Montjuïc Cable Car

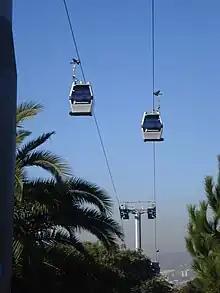

The Montjuïc Cable Car (officially Telefèric de Montjuïc, in Catalan) is a gondola lift in Barcelona, Catalonia, Spain. The cable car runs from a lower terminus adjacent to the Montjuïc Park upper station of the Montjuïc funicular, and climbs higher up the Montjuïc hill to a terminal near the Montjuïc Castle on the summit of the hill. At its midpoint, the line executes a 90 degree turn and the cabins pass through Mirador station, although only down-bound cabins stop at this point.